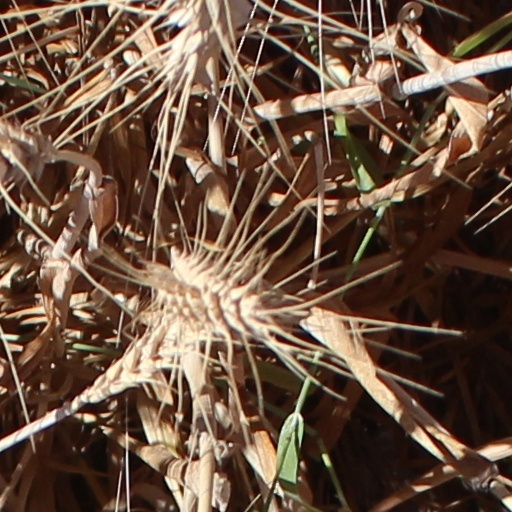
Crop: wheat